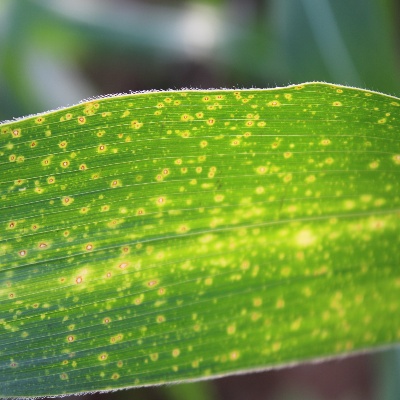
Crop: Maize
Condition: leaf spot